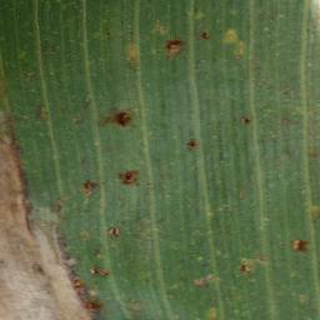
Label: corn_northern_leaf_blight